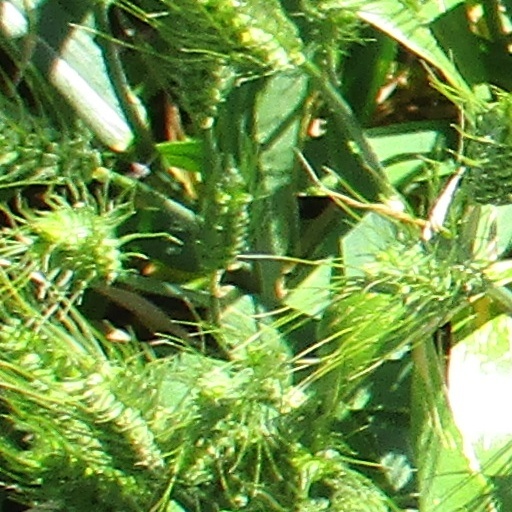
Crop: wheat